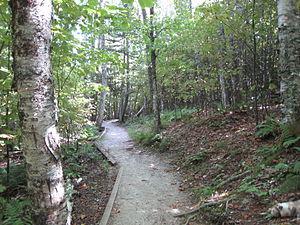
Sentier dans le parc national de Fundy
Le parc national de Fundy est un parc national situé sur la rive nord de la baie de Fundy de la province du Nouveau-Brunswick au Canada, à environ 90 km au sud-ouest de Moncton. Ses 206 km² se partagent en deux paysages : d'une part, une côte découpée et connue pour les plus hautes marées du monde et, d'autre part, un plateau entaillé de ravins abrupts et couvert d'une forêt mixte composée d'épinette rouge, de sapin baumier, de bouleau jaune, de bouleau à papier, d'érable à sucre et d'érable rouge.